Upsilon Andromedae d

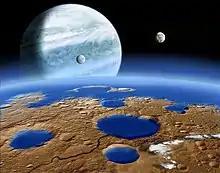
Artist impression of a potentially habitable exomoon orbiting Majriti

Upsilon Andromedae d (υ Andromedae d, abbreviated Upsilon And d, υ And d), formally named Majriti , is a super-Jupiter exoplanet orbiting within the habitable zone of the Sun-like star Upsilon Andromedae A, approximately 44 light-years (13.5 parsecs, or nearly 416.3 trillion km) away from Earth in the constellation of Andromeda. Its discovery made it the first multiplanetary system to be discovered around a main-sequence star, and the first such system known in a multiple star system. The exoplanet was found by using the radial velocity method, where periodic Doppler shifts of spectral lines of the host star suggest an orbiting object.